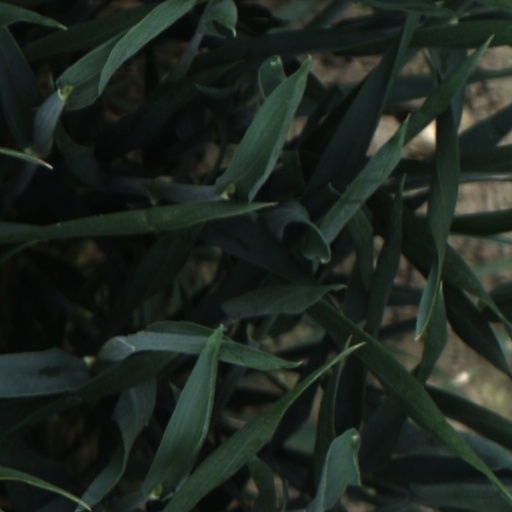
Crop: wheat